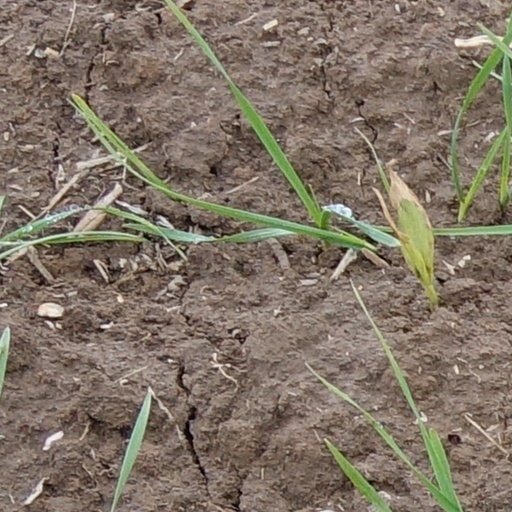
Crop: wheat